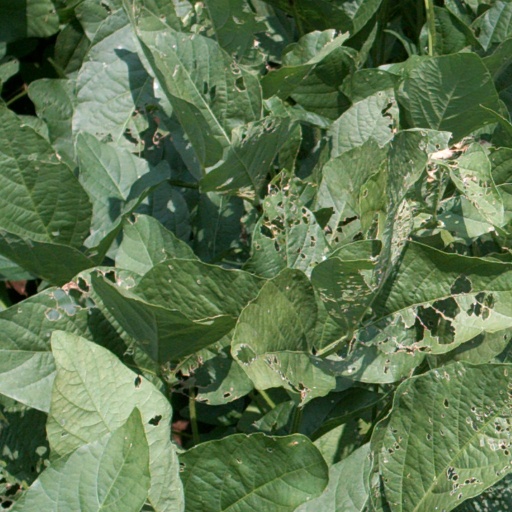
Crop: soybean